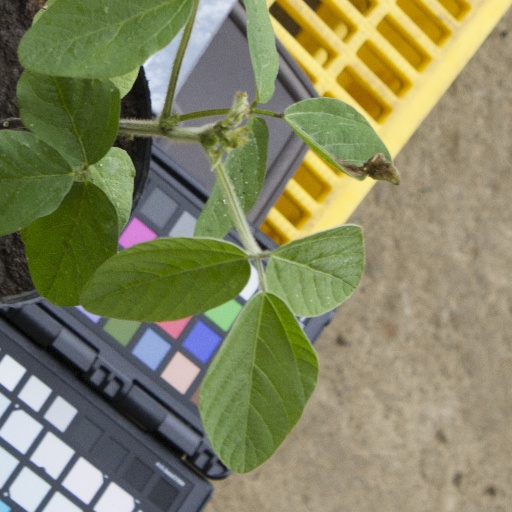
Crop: soybean